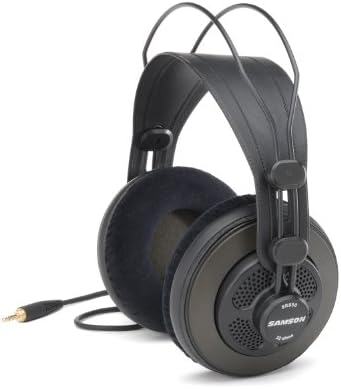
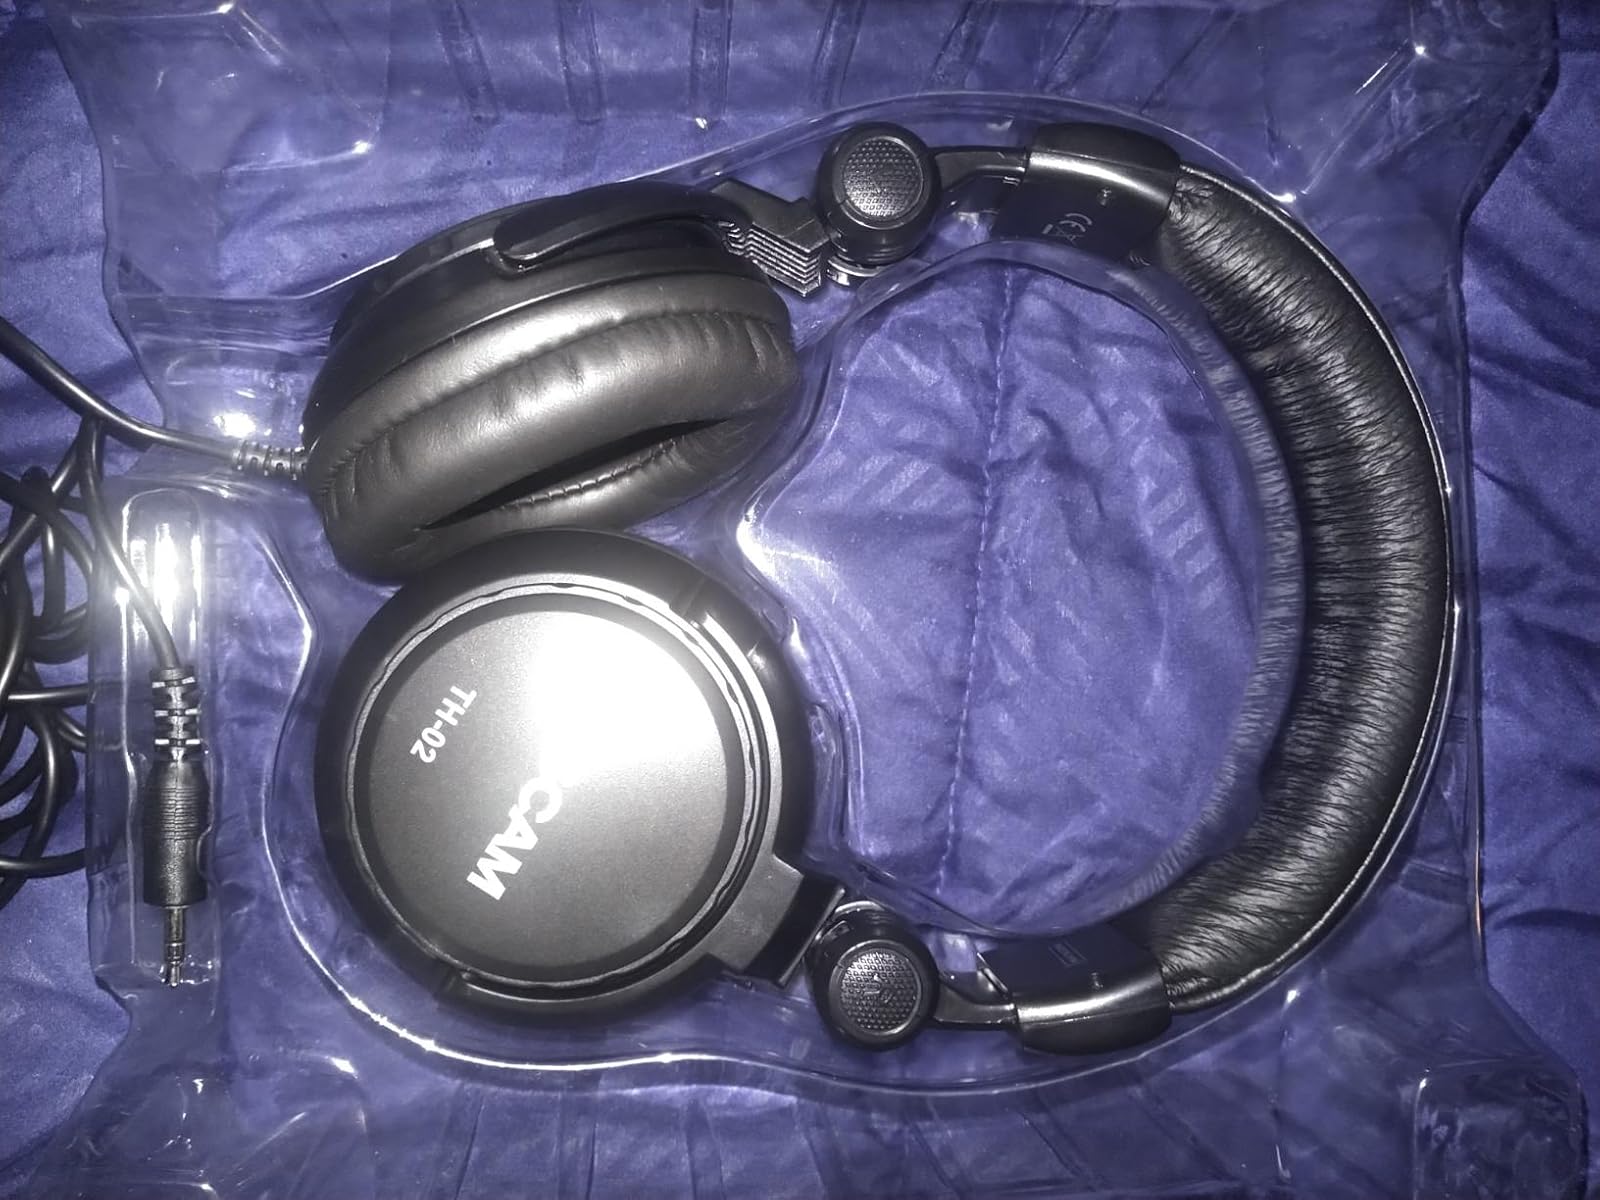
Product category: headphones
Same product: no